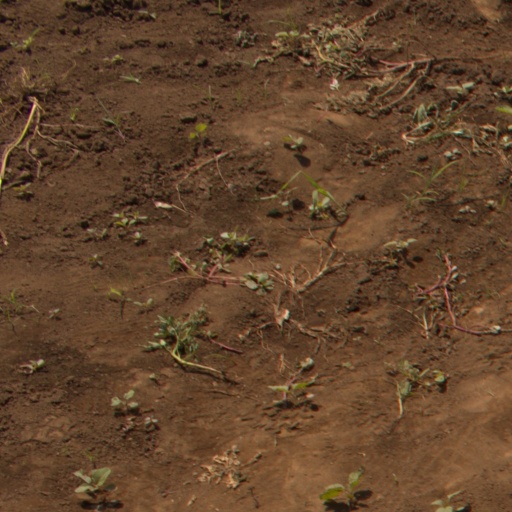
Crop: soybean